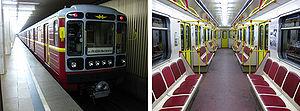
Les attentats du 29 mars 2010 à Moscou, survenus à 7 h 52 et à 8 h 36, sont deux attentats-suicides qui ont créé deux explosions et ont fait 39 morts et 102 blessés dans deux stations de la même ligne du métro moscovite. Ils ont été revendiqués par Dokou Oumarov, le fondateur de l'Émirat du Caucase.